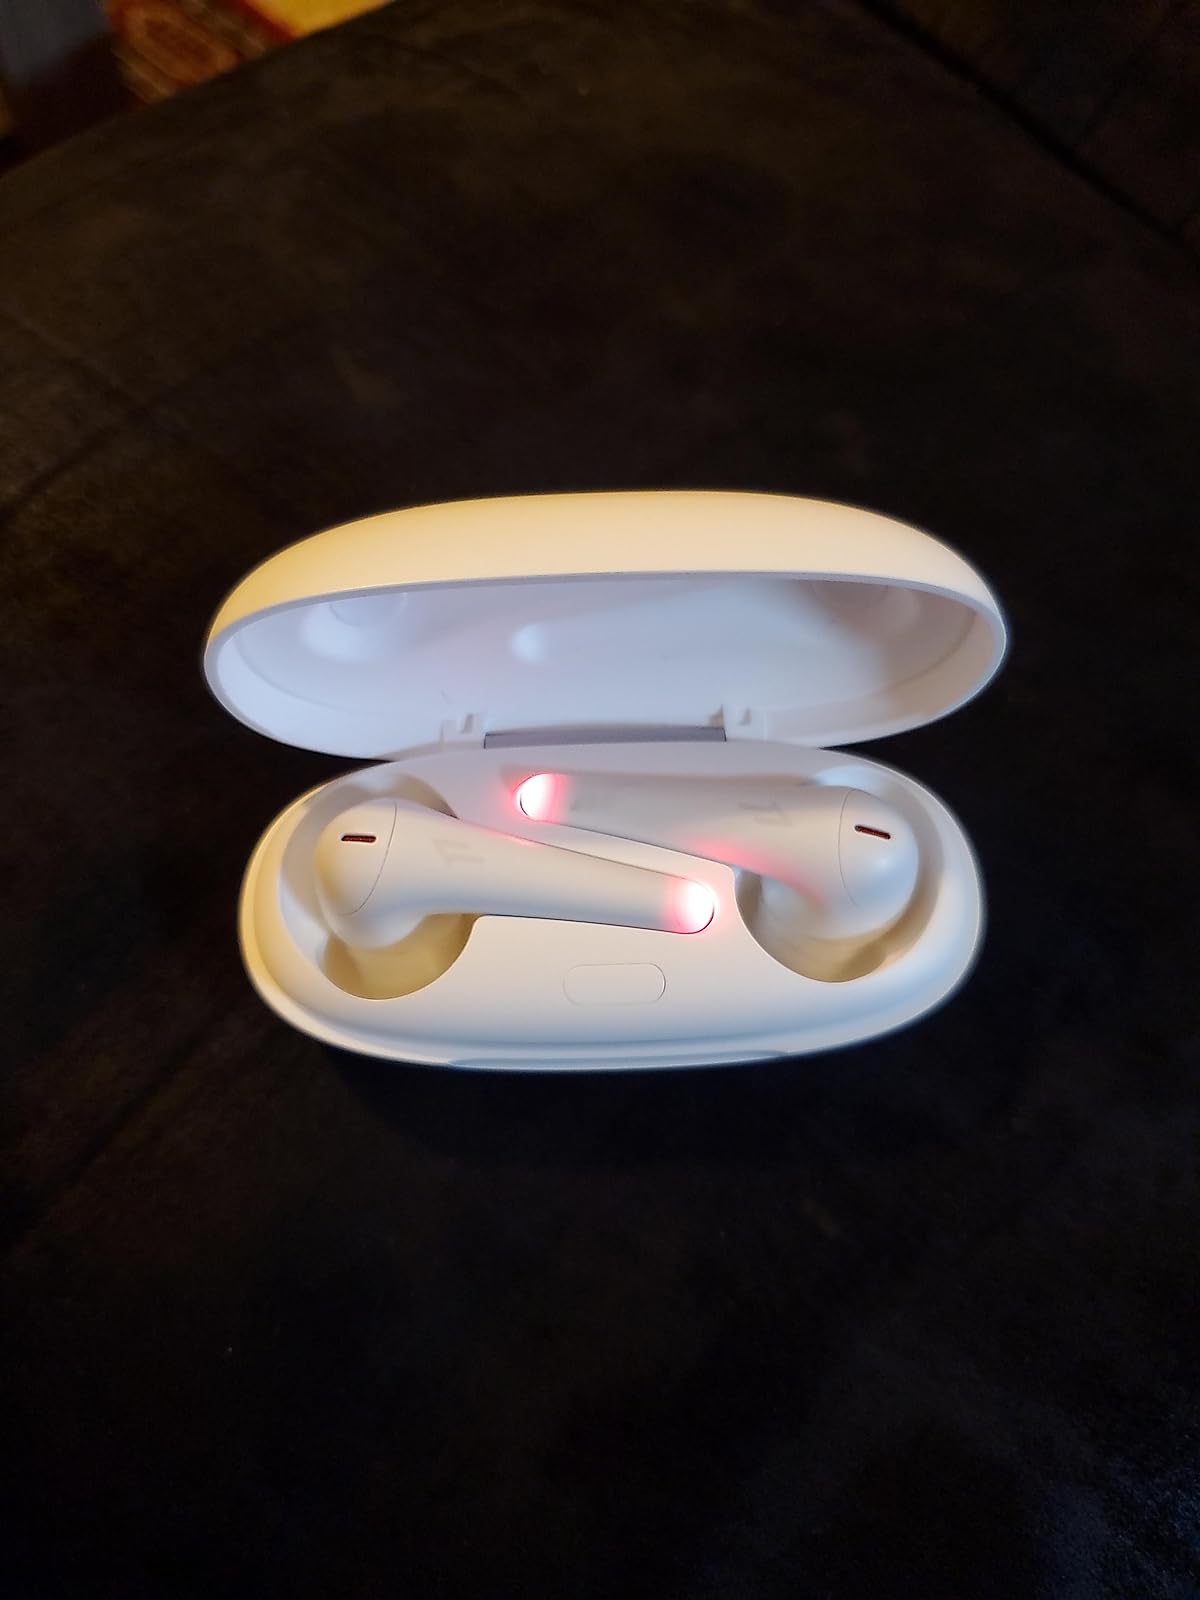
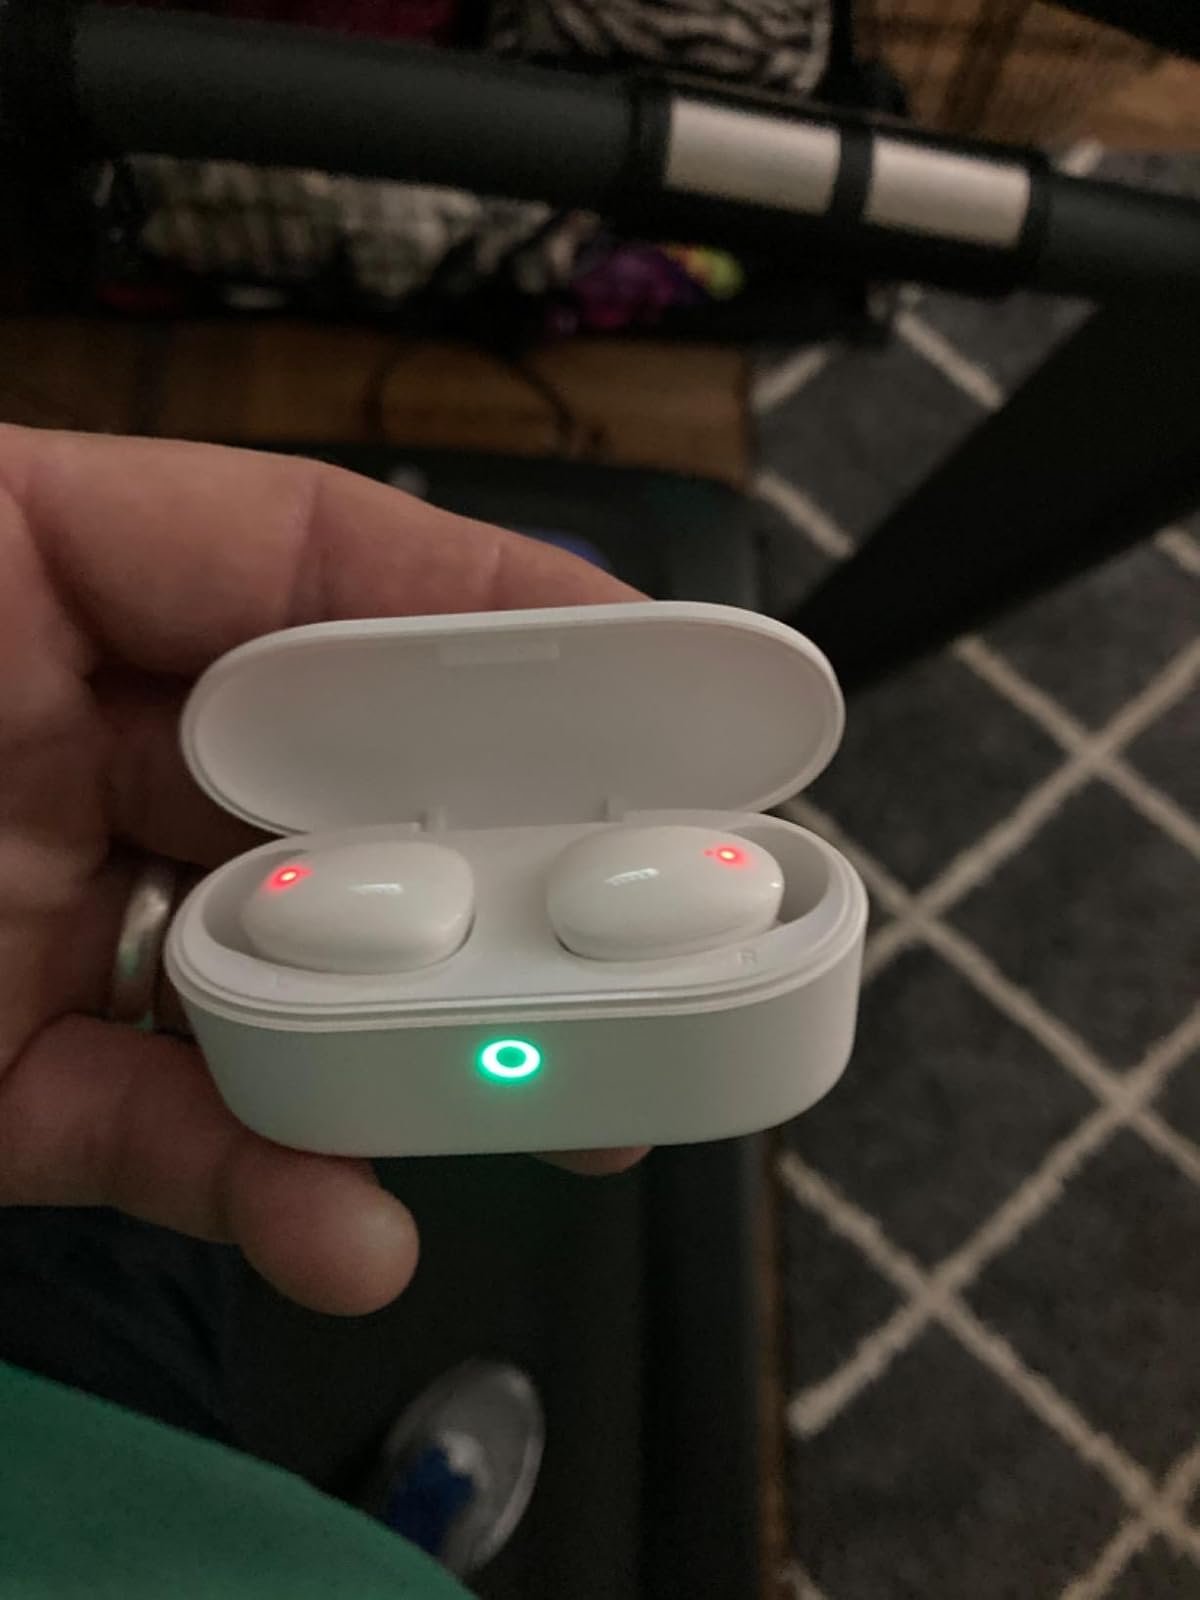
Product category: earbuds
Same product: no